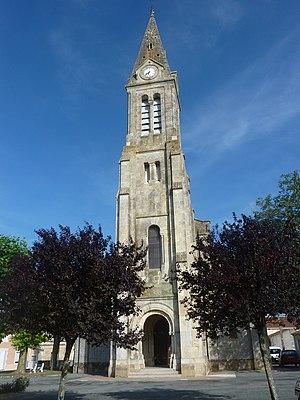
Église de Valeyrac, Gironde (33)